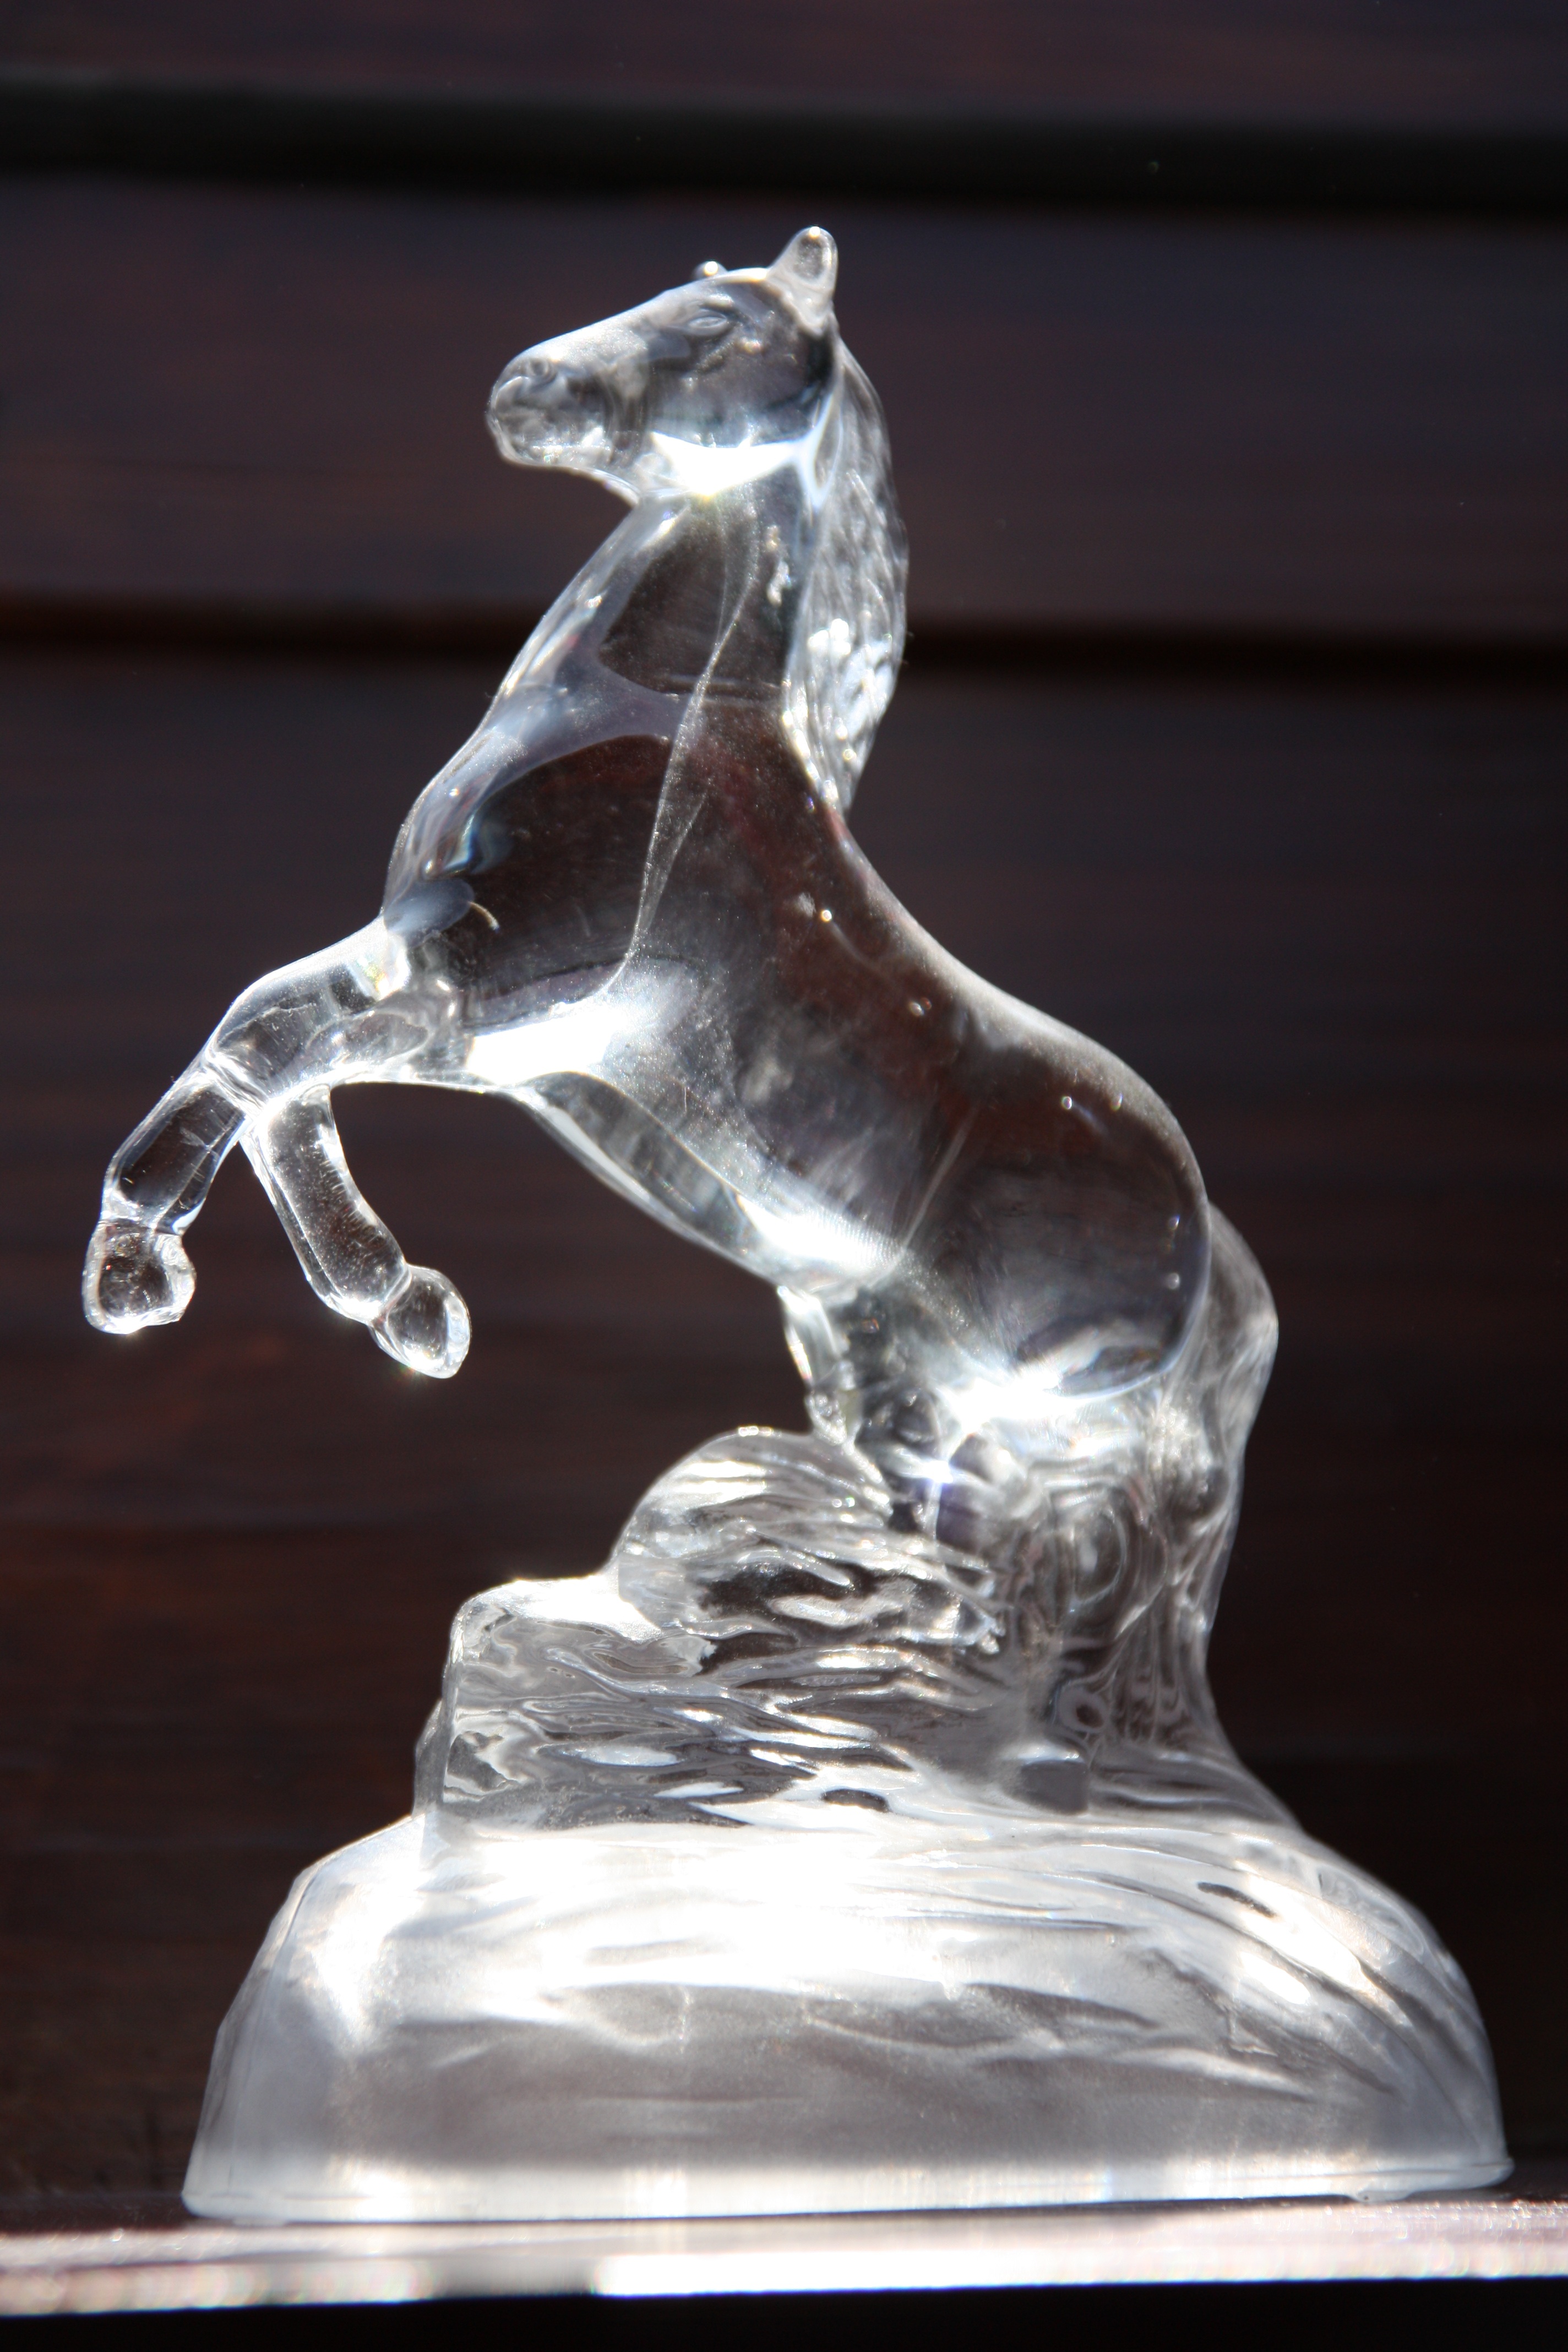
glass, monument, statue, horse, metal, material, transparent, sculpture, art, figure, figurine, bronze sculpture